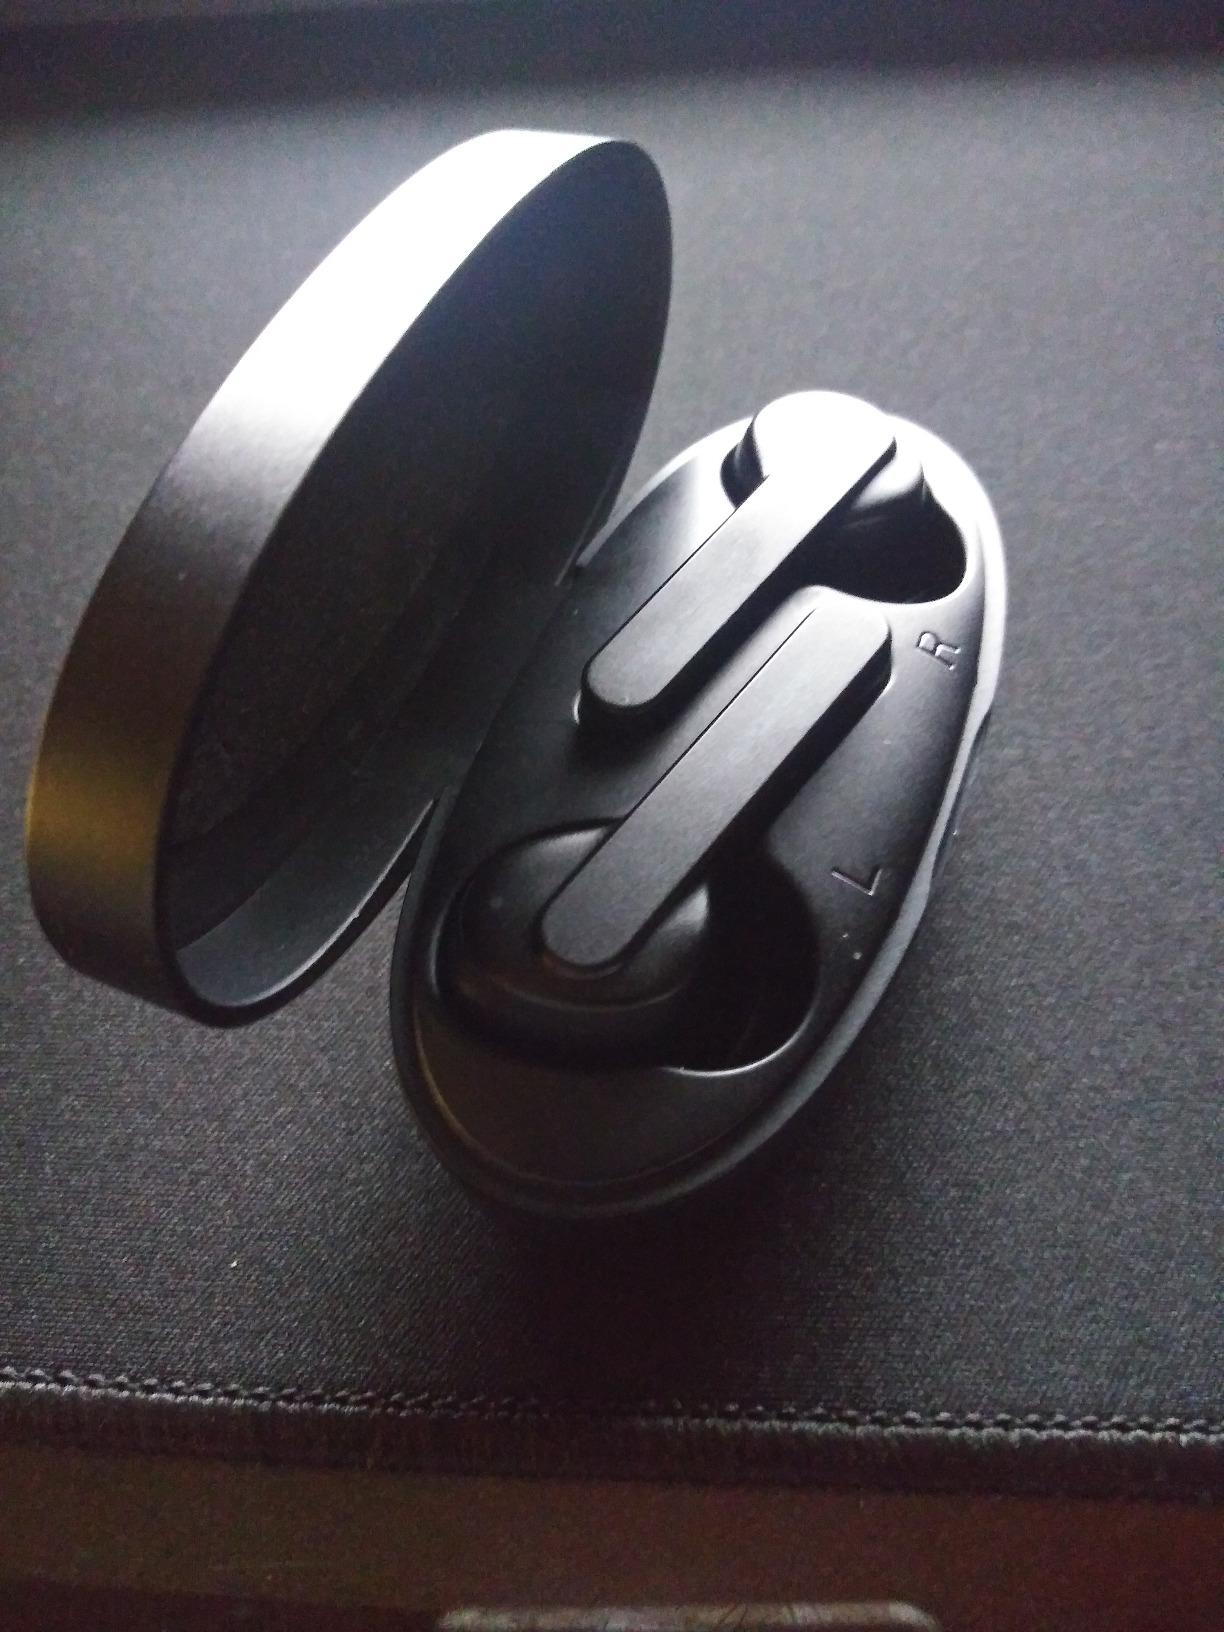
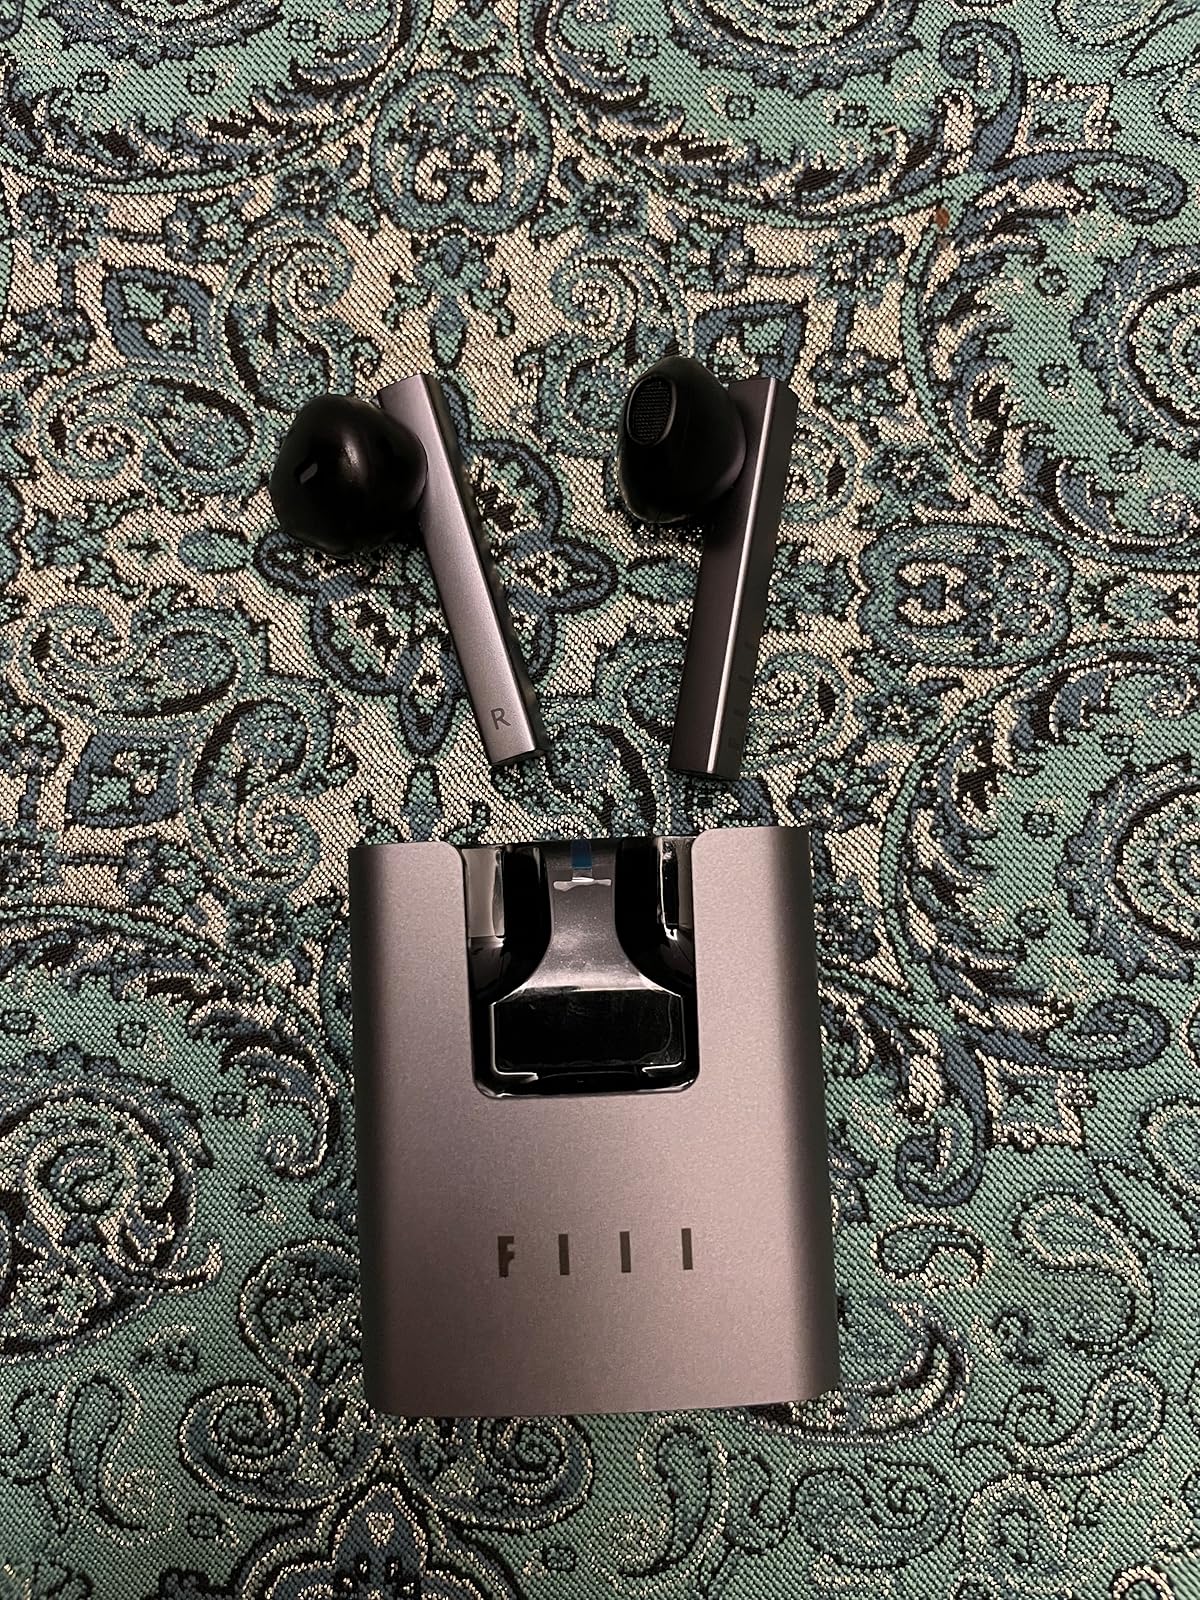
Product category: earbuds
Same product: no